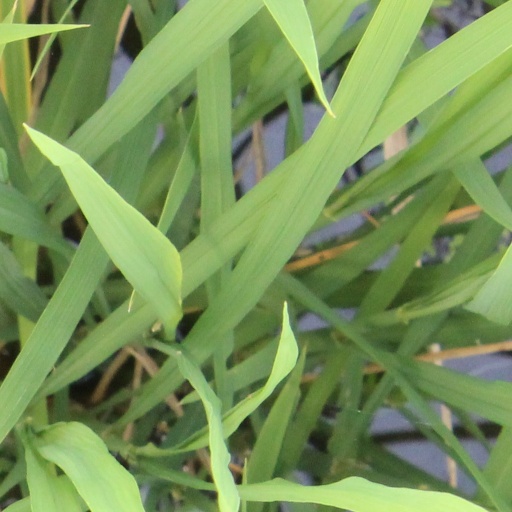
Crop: rice